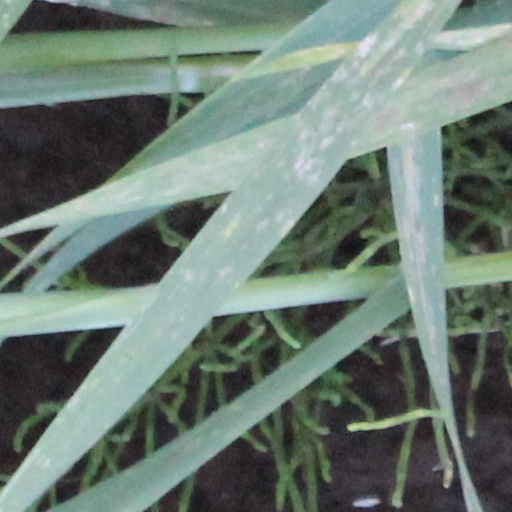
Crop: wheat